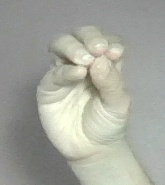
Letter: ha